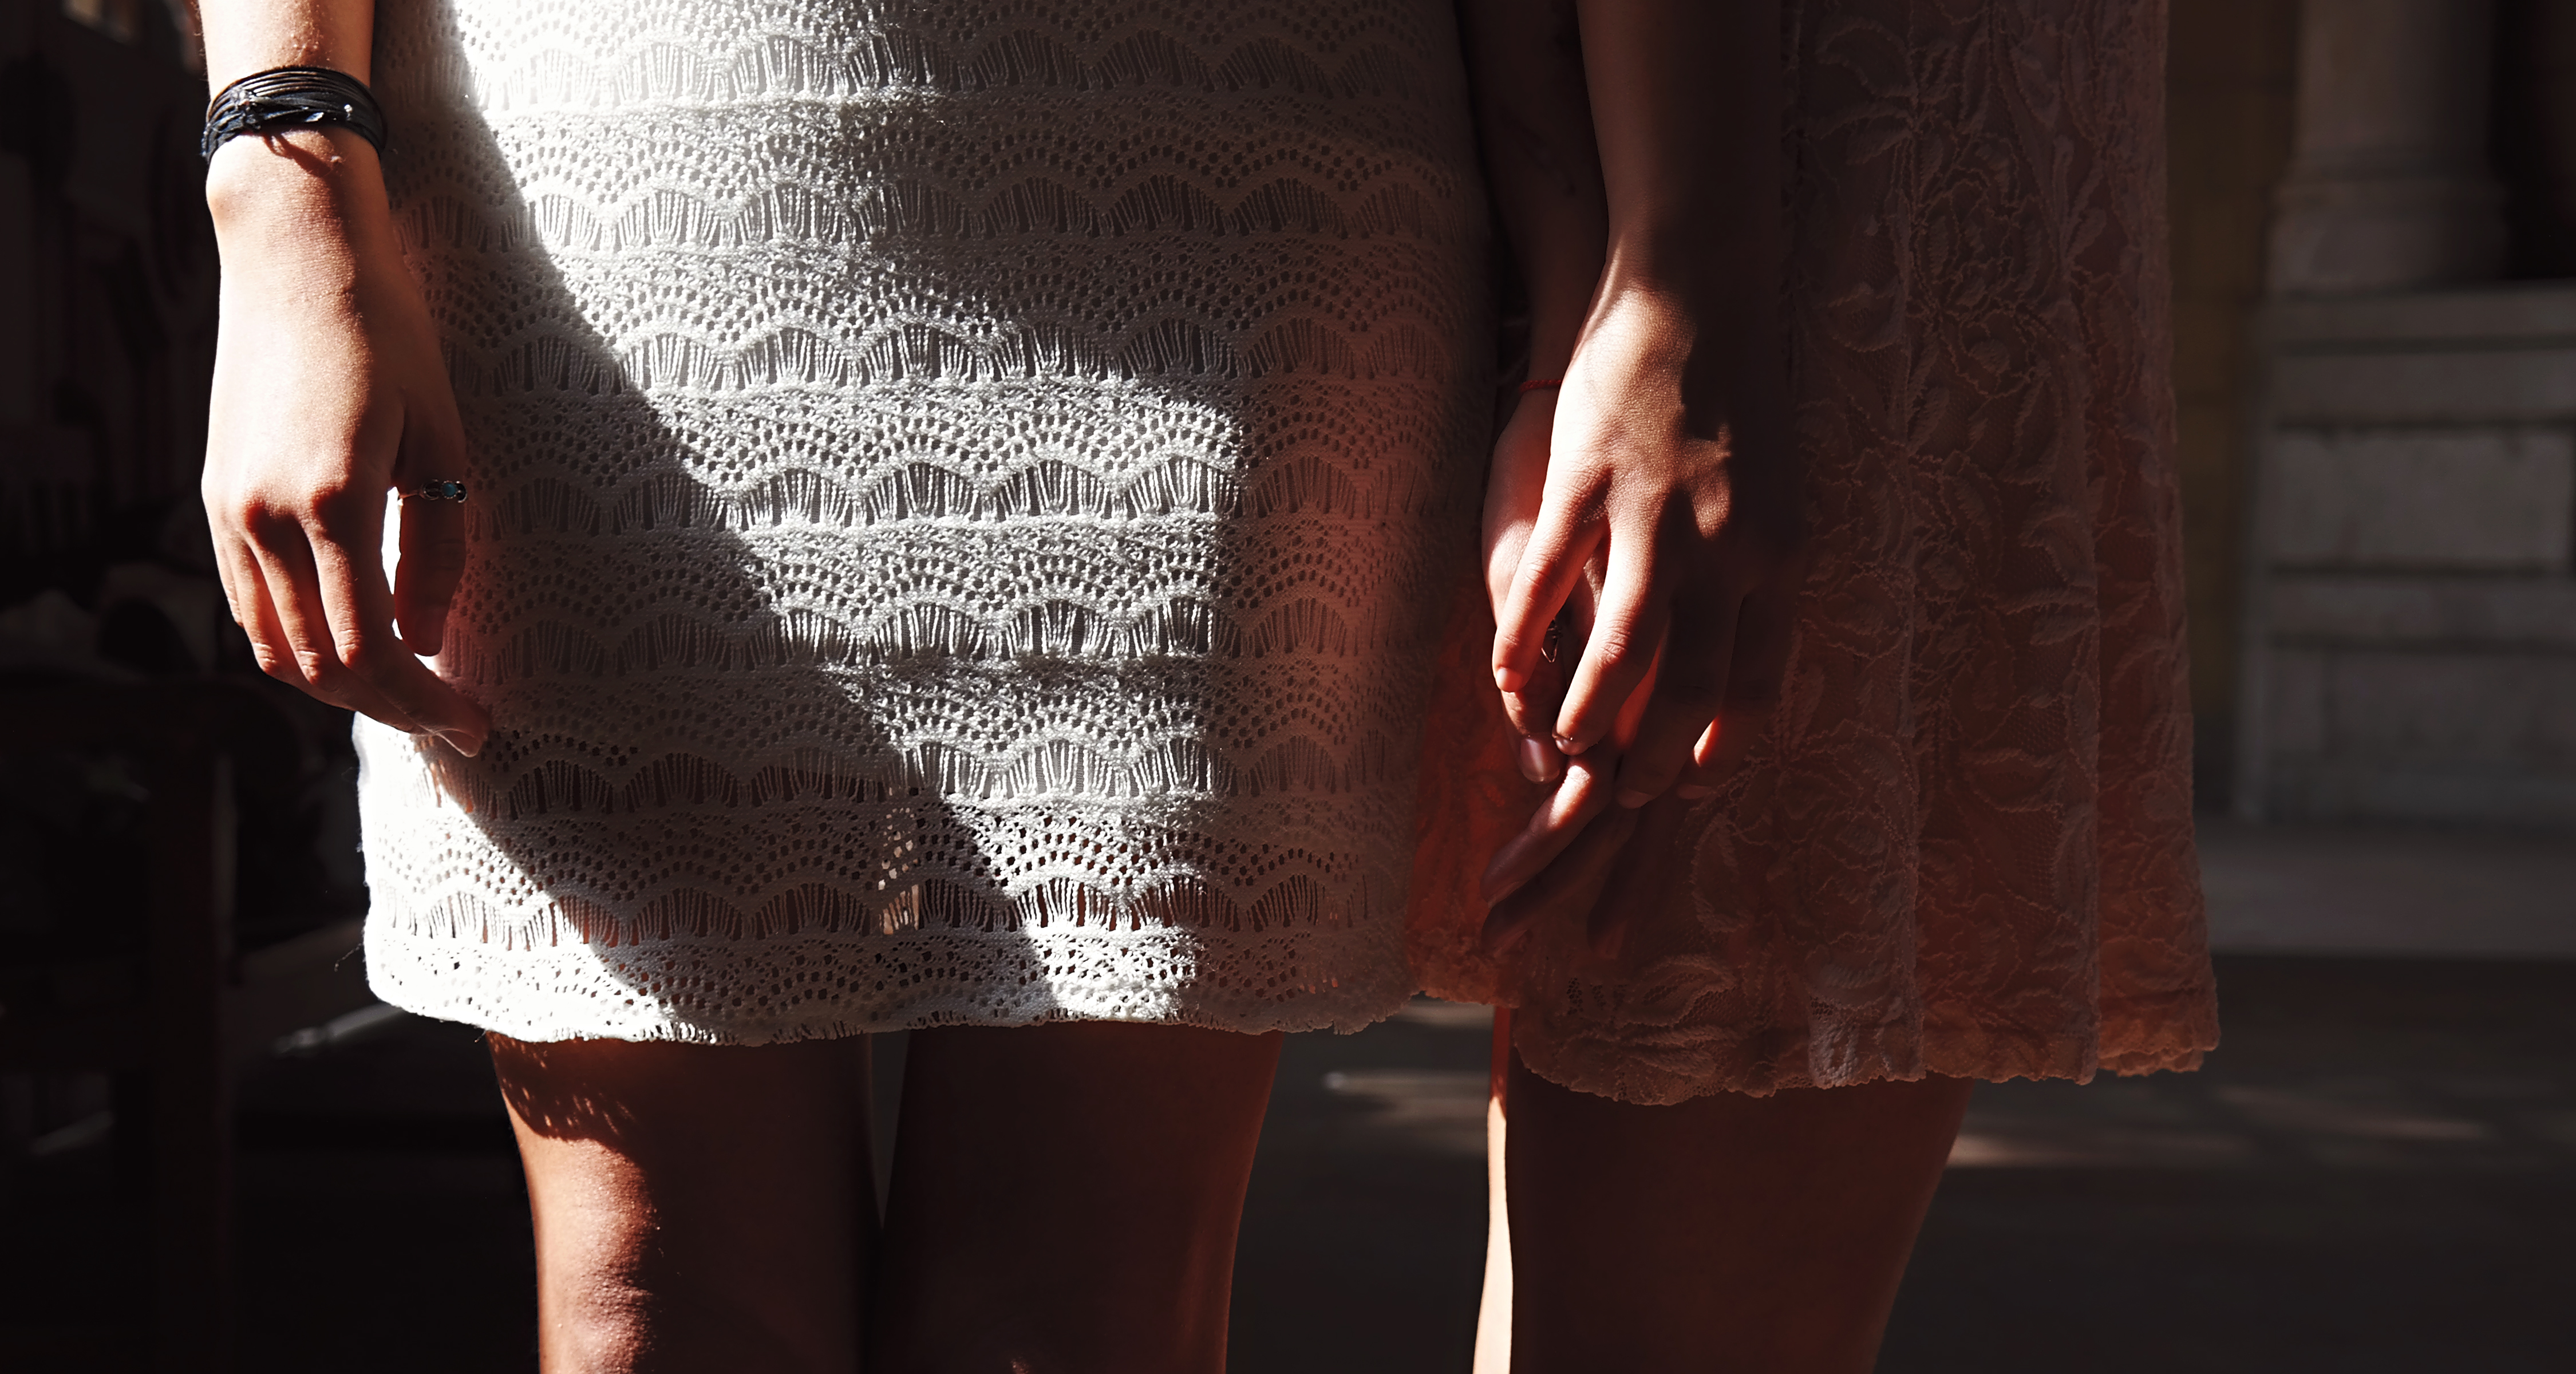
hand, people, white, female, model, spring, red, color, darkness, fashion, clothing, friendship, black, lady, holding hands, performance art, dress, friends, women, hands, footwear, beauty, ladies, dresses, sisters, sense